TPC-C

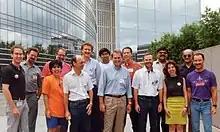
TPC-C Subcommittee in Paris in 1992 celebrating the release of version 1.0

Around the time that TPC-A was being finalized, Digital Equipment Corporation (DEC) was working on a new distributed database system, RdbStar. This led to the development of a new benchmark to measure the performance of the new database system. The RdbStar performance team surveyed many existing pre-TPC benchmarks like the Wisconsin benchmark, AS3AP, and the Set Query Benchmark. They also examined real-world database use cases from a canvassing of DEC's European division's customers. Ultimately they selected components of an unpublished workload from the Austin-based Microelectronics and Computer Consortium that simulated a warehousing operation. The team used this workload as the basis for their own benchmark, known as Order-Entry.